List of number-one albums of 2009 (Brazil)

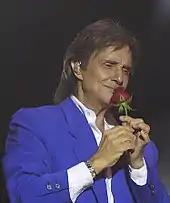
Roberto Carlos' compilation album "Elas Cantam Roberto Carlos" was the album that spent more weeks in the chart, remaining on the top for seven weeks.

The highest-selling albums in Brazil are ranked in the "CD - TOP 20 Semanal ABPD", published by the Associação Brasileira dos Produtores de Discos (ABPD). The data are compiled by Nielsen based on each album's physical sales and published weekly since June 2009 by ABPD. In 2009, eleven albums reached the peak of the chart.